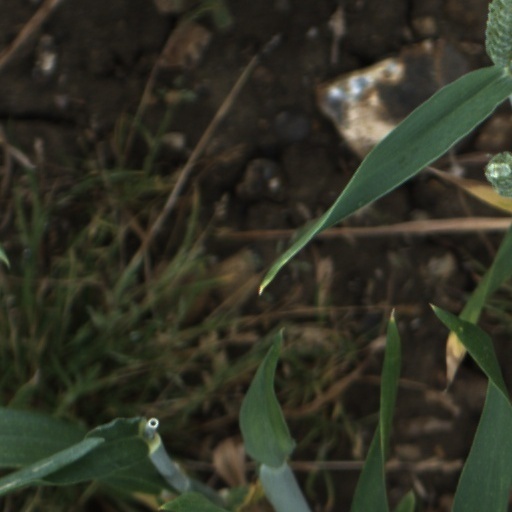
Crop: wheat